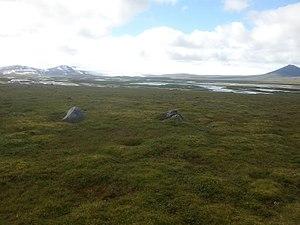
Cet article recense les zones humides de l'Islande concernées par la convention de Ramsar.